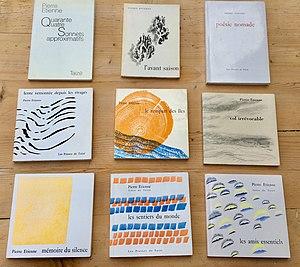
Collection de livres écrits par le poète Pierre Etienne de Taizé Août 2018
Pierre Marius Etienne, né le 12 août 1922 dans le 2ᵉ arrondissement de Lyon et mort à Taizé le 19 janvier 2011, est un religieux français, poète et frère de la Communauté de Taizé, sous le nom de frère Pierre-Etienne.